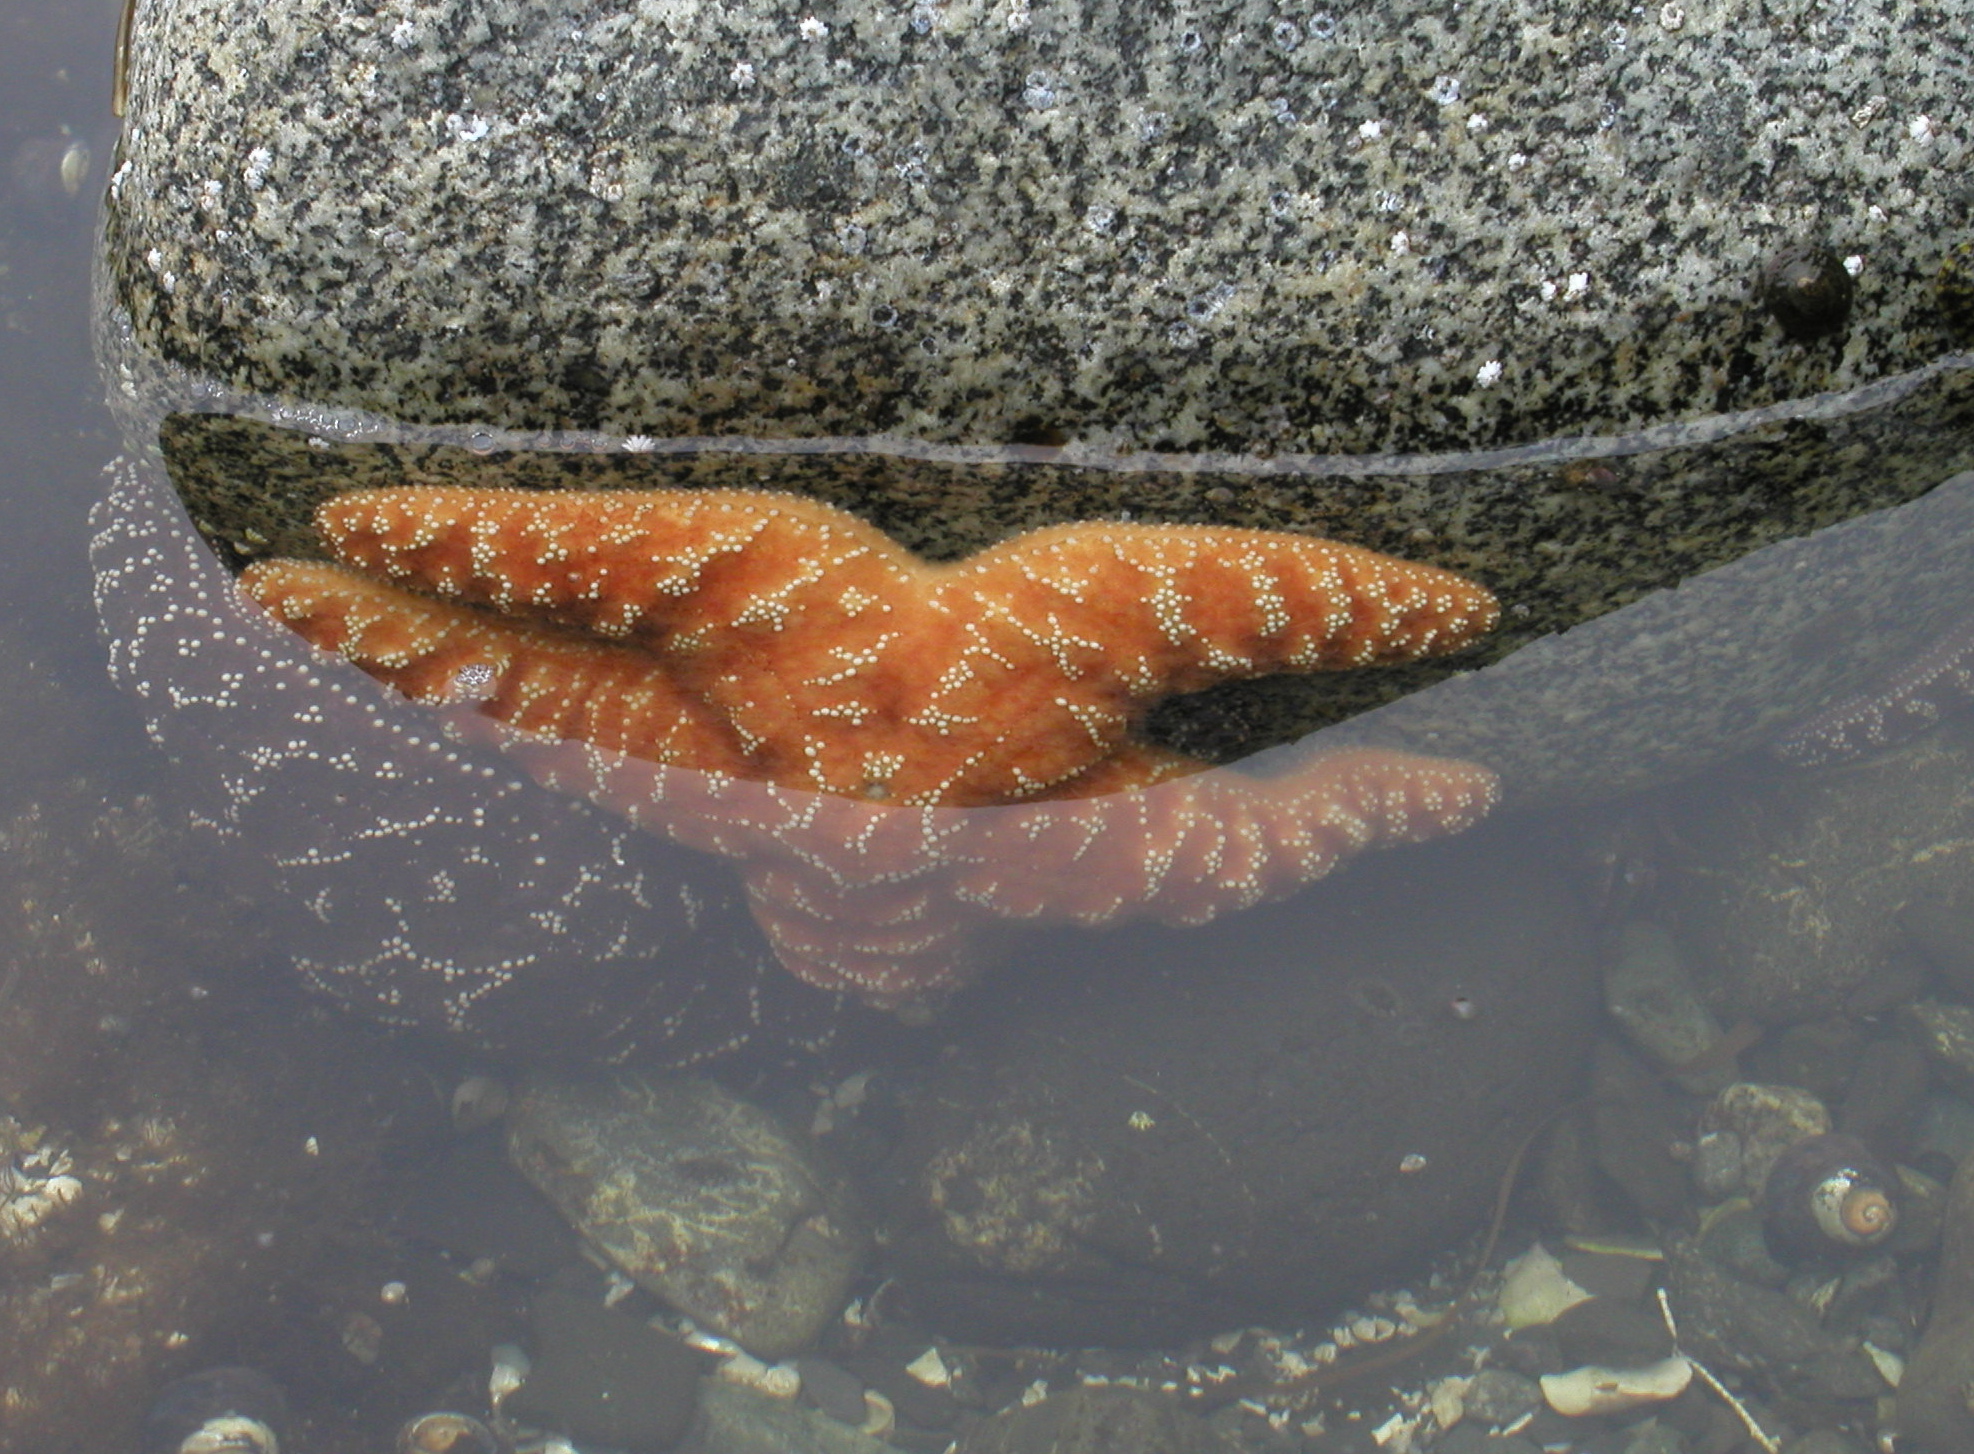
leaf, insect, biology, fish, fauna, invertebrate, canada, macro photography, marine biology, moths and butterflies